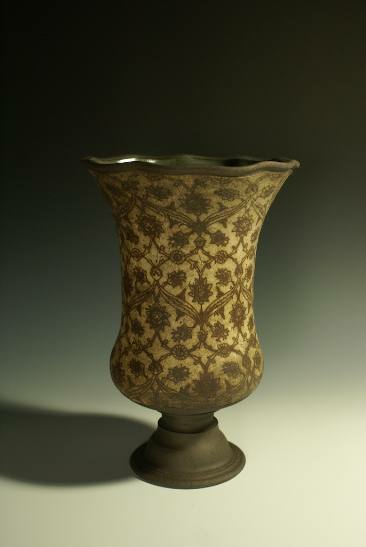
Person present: No